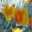
Label: poppy